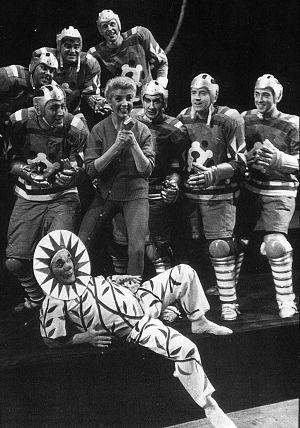
Aniara (opera)
Kjerstin Dellert og Olle Sivall ved Kungliga Operan 1959.
Aniara, opera af Karl-Birger Blomdahl, komponeret i 1958, baseret på Harry Martinsons digtning af samme navn. Handlingen udspiller sig i rumskibet Aniara på vej til Mars.